If I Thought You'd Ever Change Your Mind

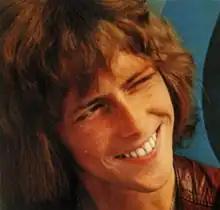
Göran Lagerberg's vocal performance on the song received mixed reviews.

Just a month before "If I Thought You'd Ever Change Your Mind" was about to be released, Tages' changed their name to the more internationally viable Blond at the suggestion of Reese-Edwards. Nonetheless, the song was initially released on 20 June 1969 as the B-side of the group's British single "I Wake Up And Call" through Fontana. On all releases of the song by Blond, it was retitled "(I Will Bring You) Flowers In The Morning", which was the song's opening verse; it is unclear as to why the title was changed, with Henriksson believing Fontana to have made that decision. Nonetheless, it later also appeared as the B-side of "I Wake Up And Call" in Norway and the Netherlands in August 1969, as well as the B-side of Blond's debut US single "Deep Inside My Heart" in October 1969. The song was finally issued as the penultimate track on side two of their album "The Lilac Years", released in Sweden on 17 October 1969.